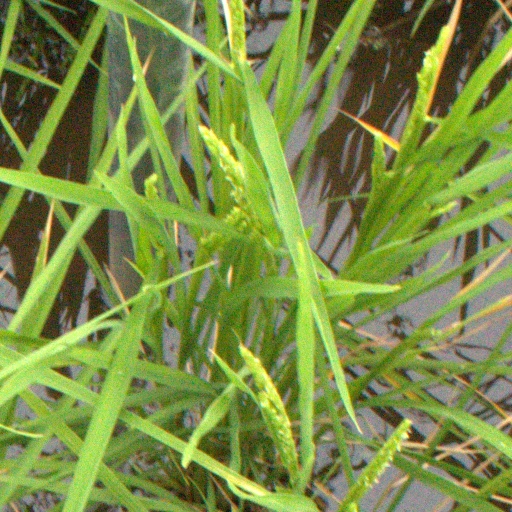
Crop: rice